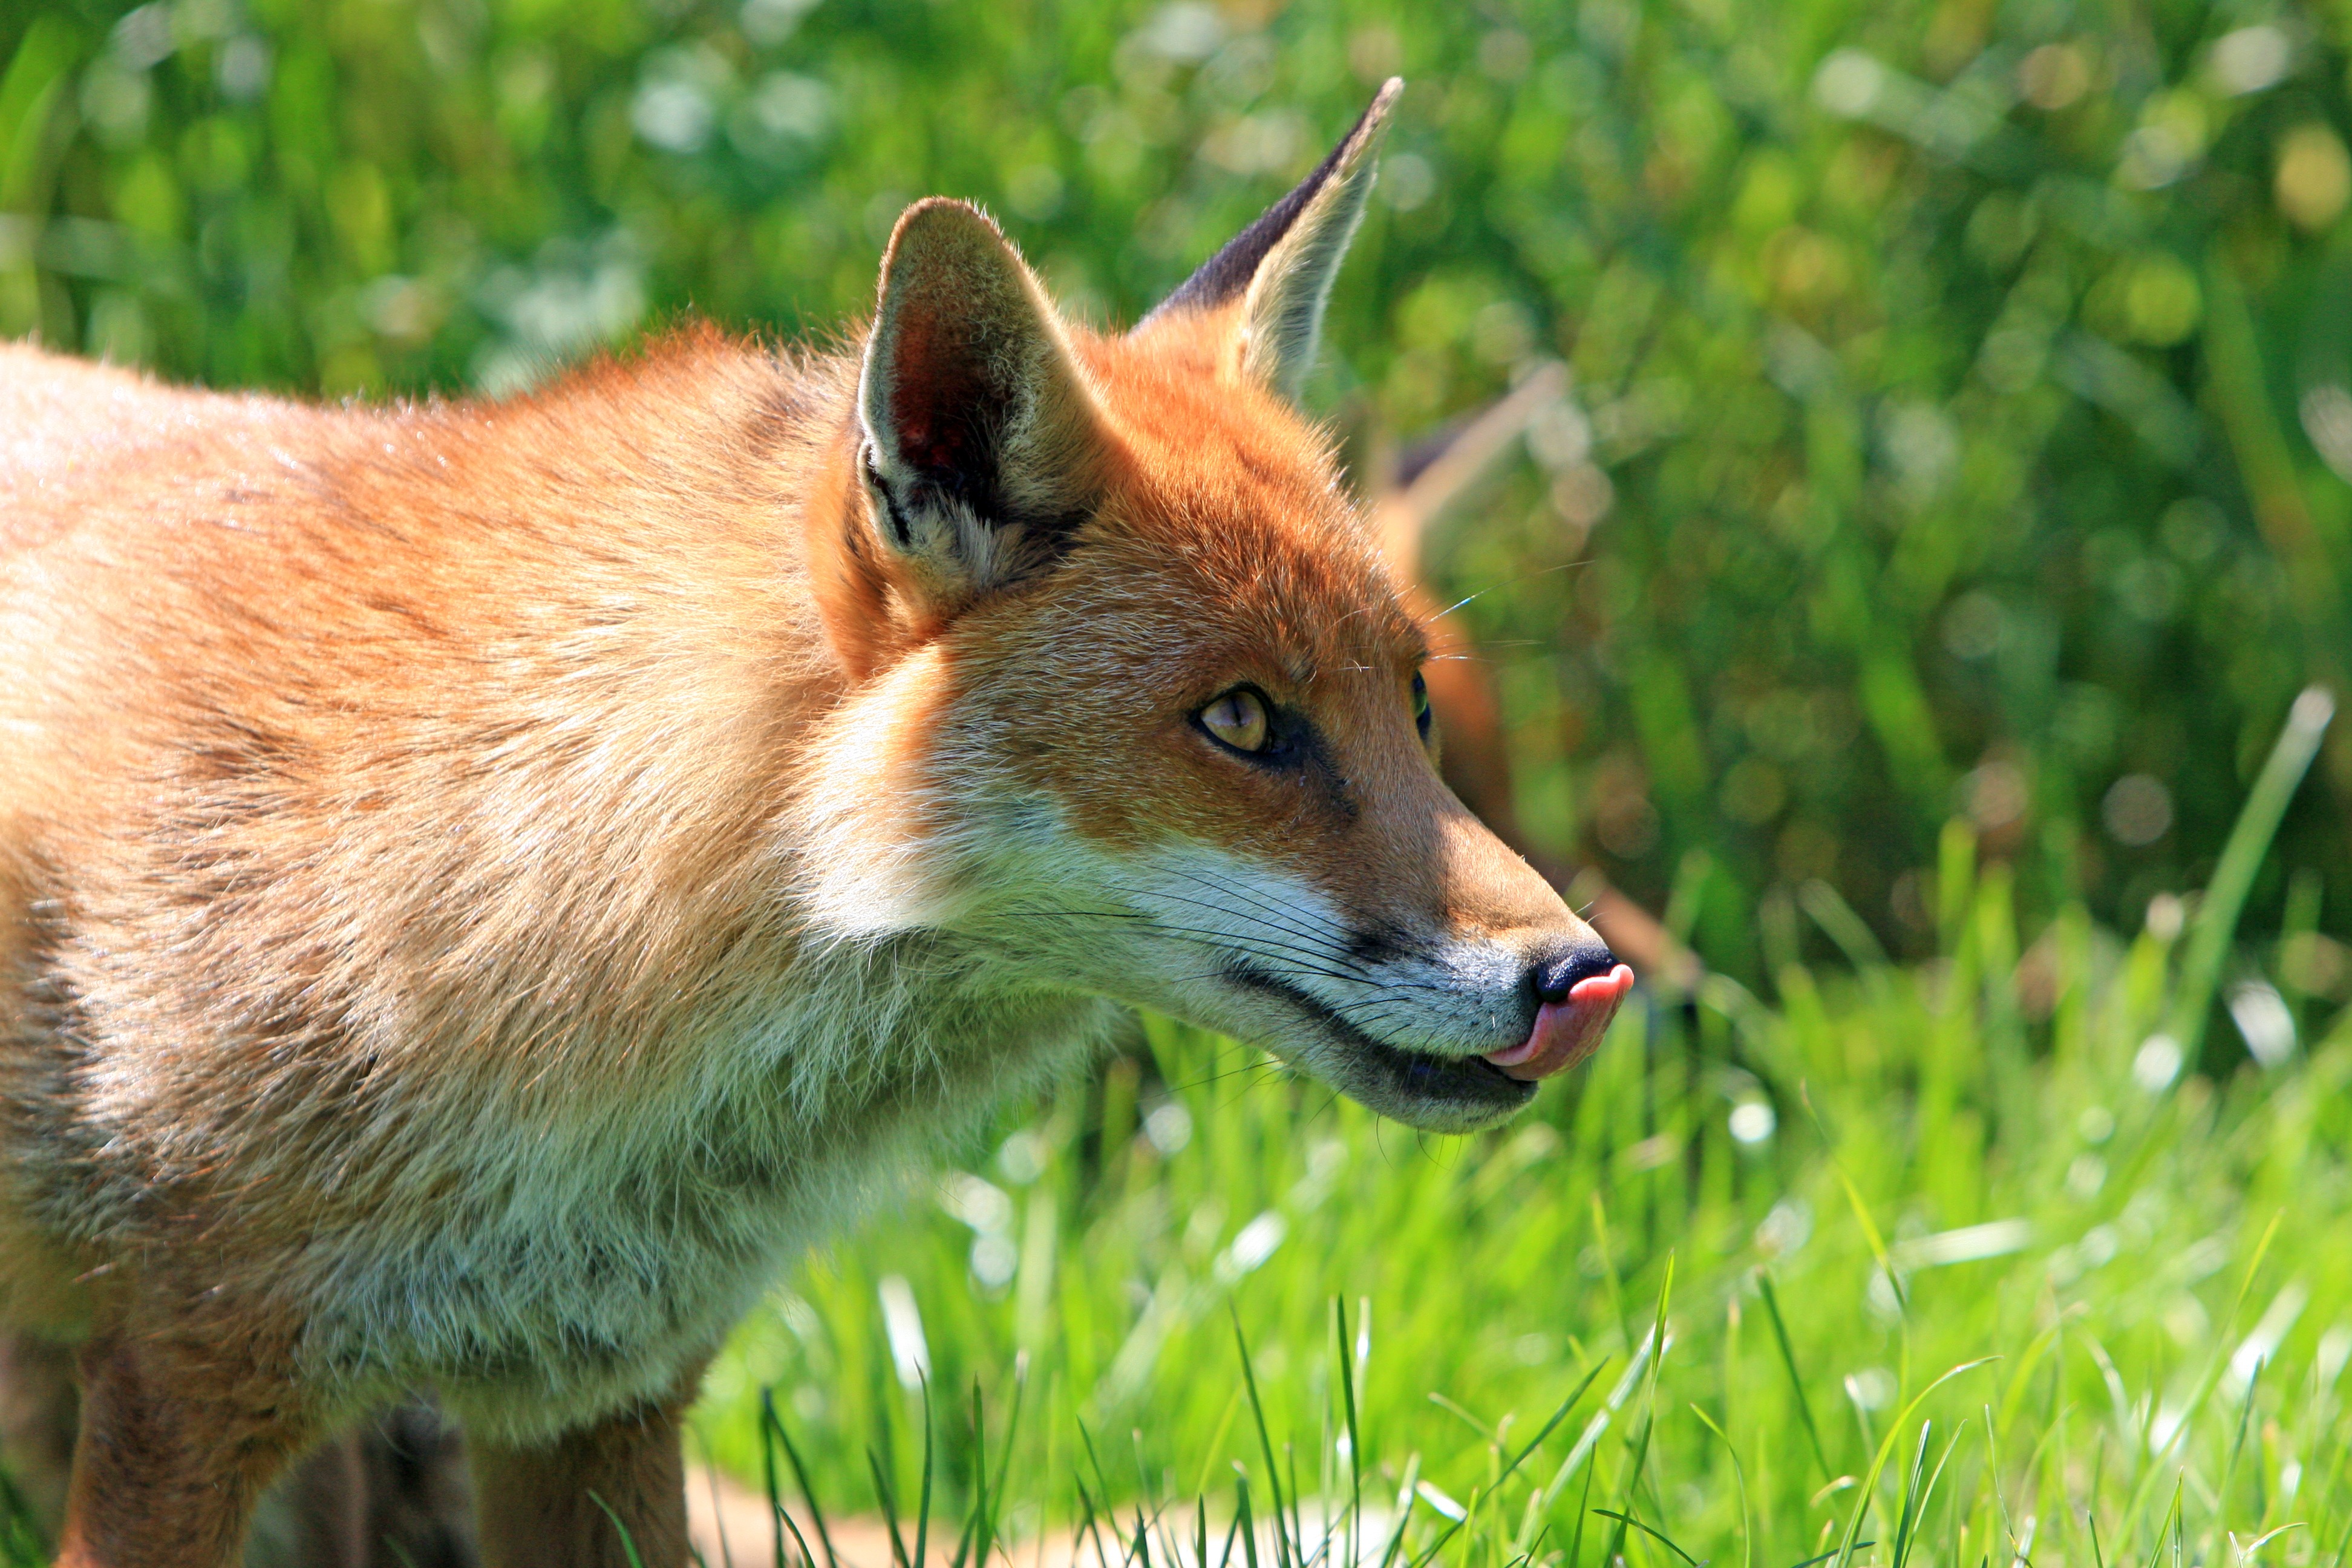
nature, animal, wildlife, mammal, fox, fauna, red fox, wild animal, vertebrate, dog like mammal, red wolf, kit fox, dhole, grey fox